Indonesians in Hong Kong

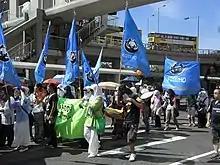
A group of Indonesian migrant workers participated in Hong Kong 1 July marches rally.

Indonesians in Hong Kong, numbering 102,100, form the second-largest ethnic minority group in the territory, behind Filipinos. Most Indonesians coming to Hong Kong today are those who arrive under limited-term contracts for employment as foreign domestic helpers. The Hong Kong Immigration Department allows the Indonesian consulate to force Indonesian domestic helpers to use employment agencies. Indonesian migrant workers in Hong Kong comprise 2.4% of all overseas Indonesian workers. Among the Indonesian population is a group of Chinese Indonesians, many of them finding refuge in Hong Kong after the civil persecution of them.